Newag Dragon

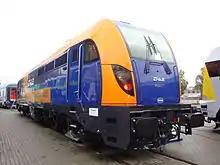
The prototype on railway tracks at the Trako Trade Fair in 2009.

Newag Dragon's project was the first Polish electric locomotive project unveiled since the EM10, was unveiled 19 years earlier. Newag was engaged in refurbishing old ET22 locomotives and decided that offering a new locomotive would make more sense, resulting in plans to design and offer a comparable six-axle goods locomotive instead.